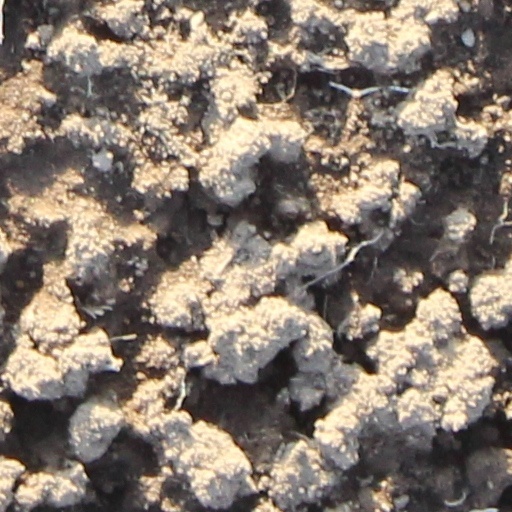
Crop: wheat